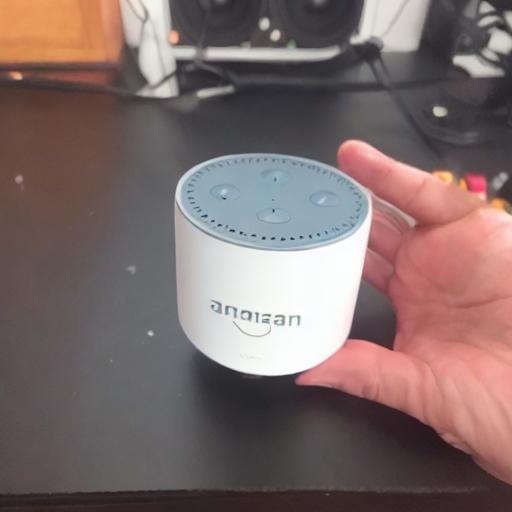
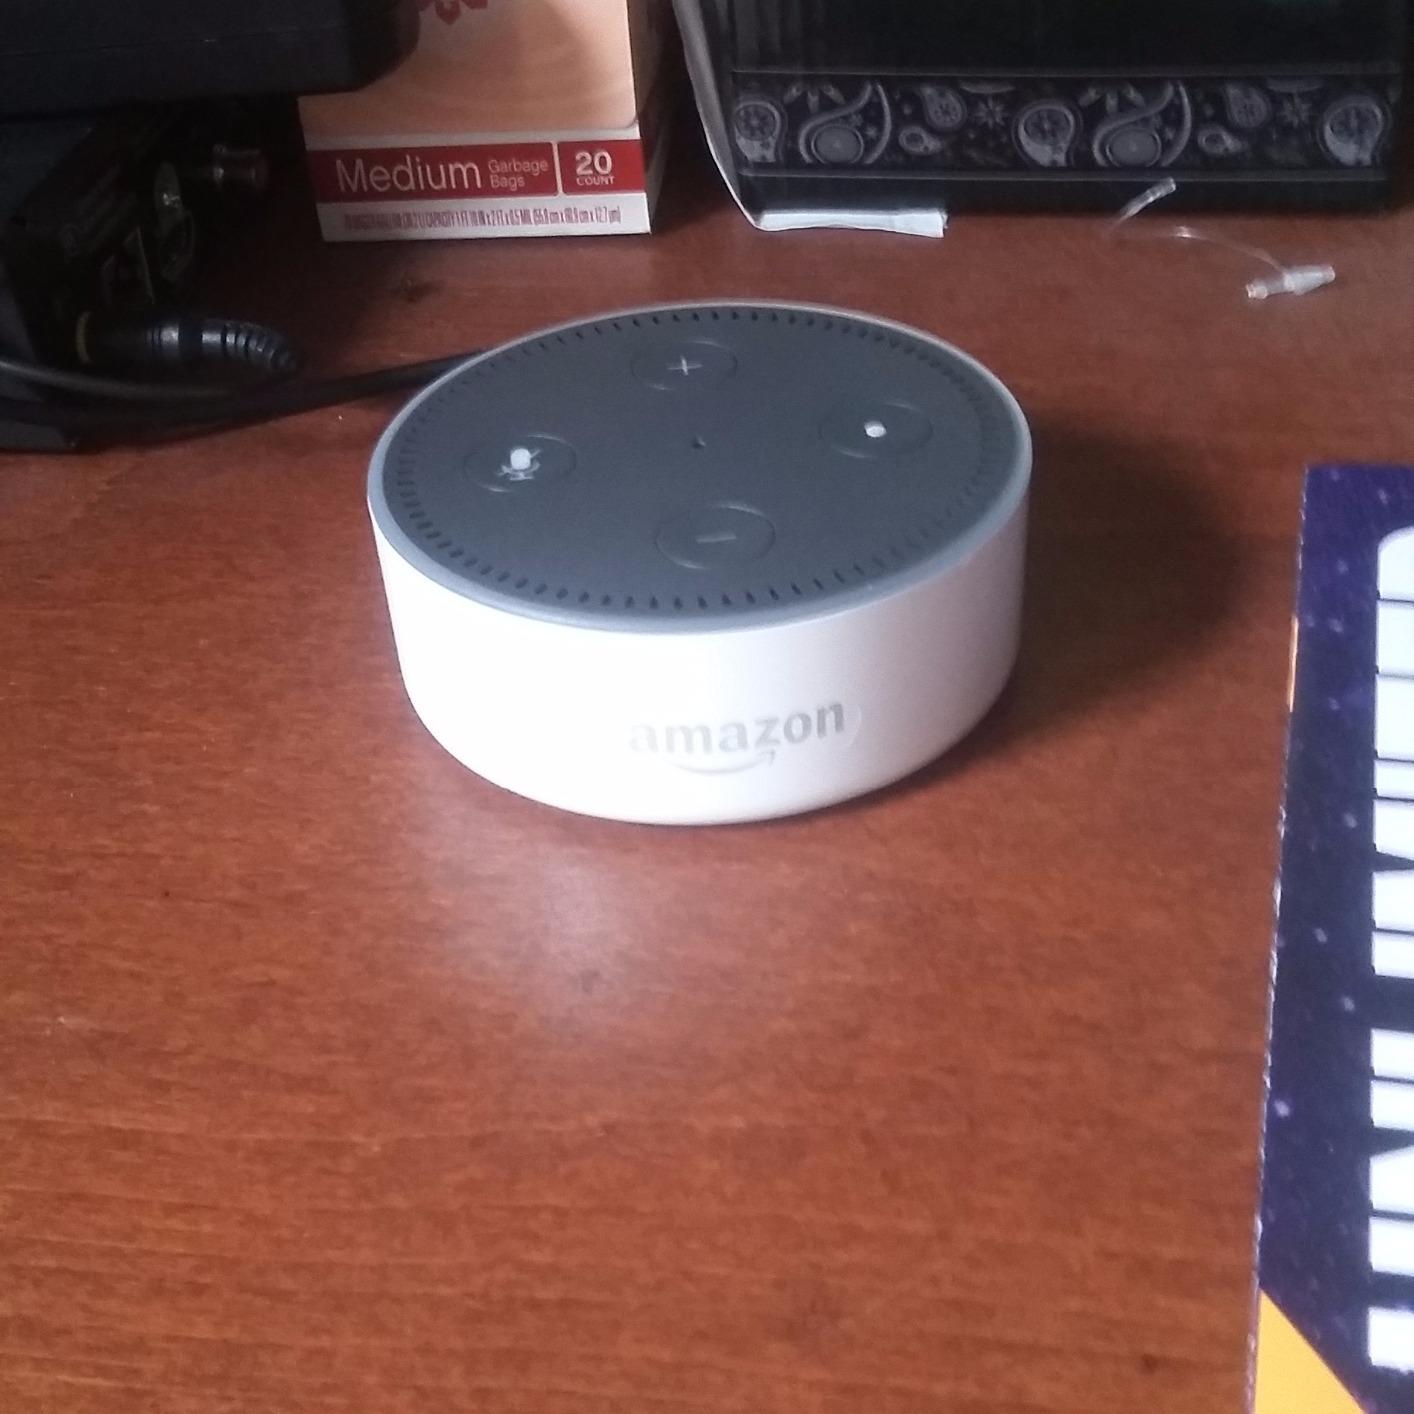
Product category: speaker
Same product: no